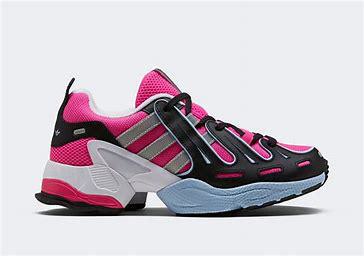
Brand: Adidas
Model: EQT Gazelle